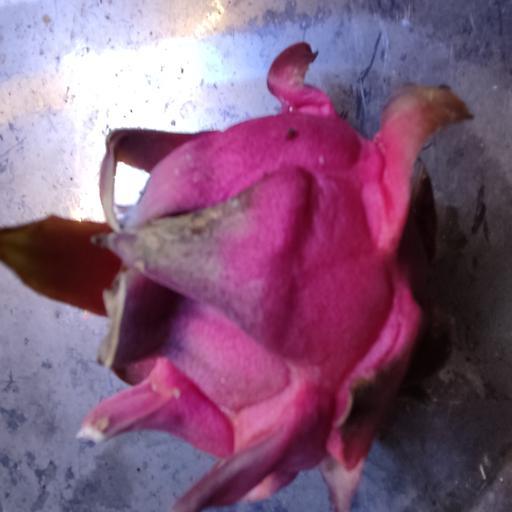
Crop type: Dragon